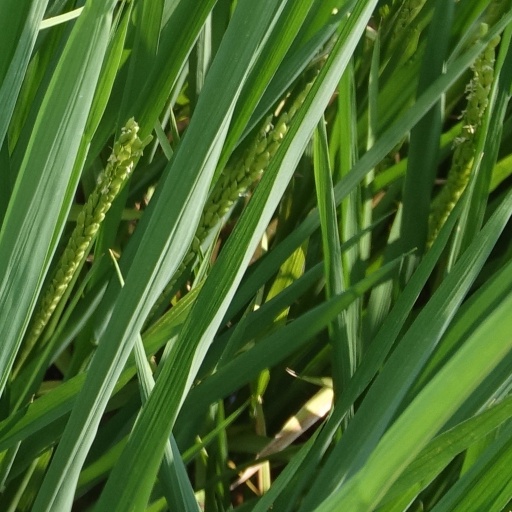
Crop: rice